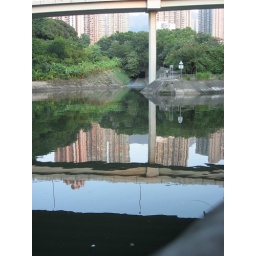
Shatin river near my house